EverBank

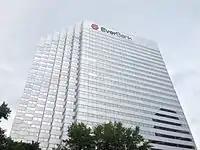
EverBank Center, Downtown Jacksonville

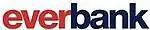
Old EverBank logo

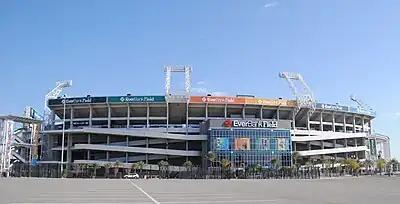
EverBank Field showing the EverBank signage

EverBank is an American diversified financial services company providing banking and investment services, primarily via a direct bank. It is based in Jacksonville, Florida. It is owned by funds managed by Stone Point Capital, Warburg Pincus, Reverence Capital Partners, Sixth Street Partners, and Bayview Asset Management as well as TIAA. It is on the list of largest banks in the United States.